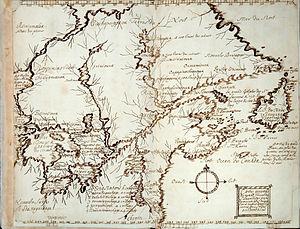
Codex canadensis Deuxième de couverture. (Gilcrease Museum)
Les Outaouais sont une nation autochtone du Canada. Leur nom, qui n'est pas dans leur langue, signifie « marchands ». Du fait que les peuples des Premières Nations ne possédaient pas de langage écrit, le nom Outaouais est une représentation phonétique en français de leur nom. Ils préfèrent s'appeler les Nishnaabe ou Anichinabés, ce qui veut dire « peuple d'origine ».
Le lac Huron est l'un des cinq Grands Lacs de l'Amérique du Nord. Il sépare l'État américain du Michigan de la province canadienne de l'Ontario. La baie Georgienne, partie la plus orientale du lac Huron, délimitée par la Péninsule Bruce et l'île Manitoulin, se trouve entièrement à l'intérieur du Canada ; sur ses berges se situe le Parc provincial Algonquin. La baie de Saginaw, partie sud-ouest, est située entièrement aux États-Unis.